Doosri Sita

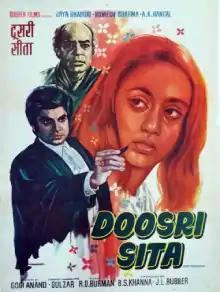
Poster

Doosri Sita is a 1974 Bollywood drama film directed by Gogi Anand. It stars Jaya Bhaduri in lead role. The music was composed by R. D. Burman.